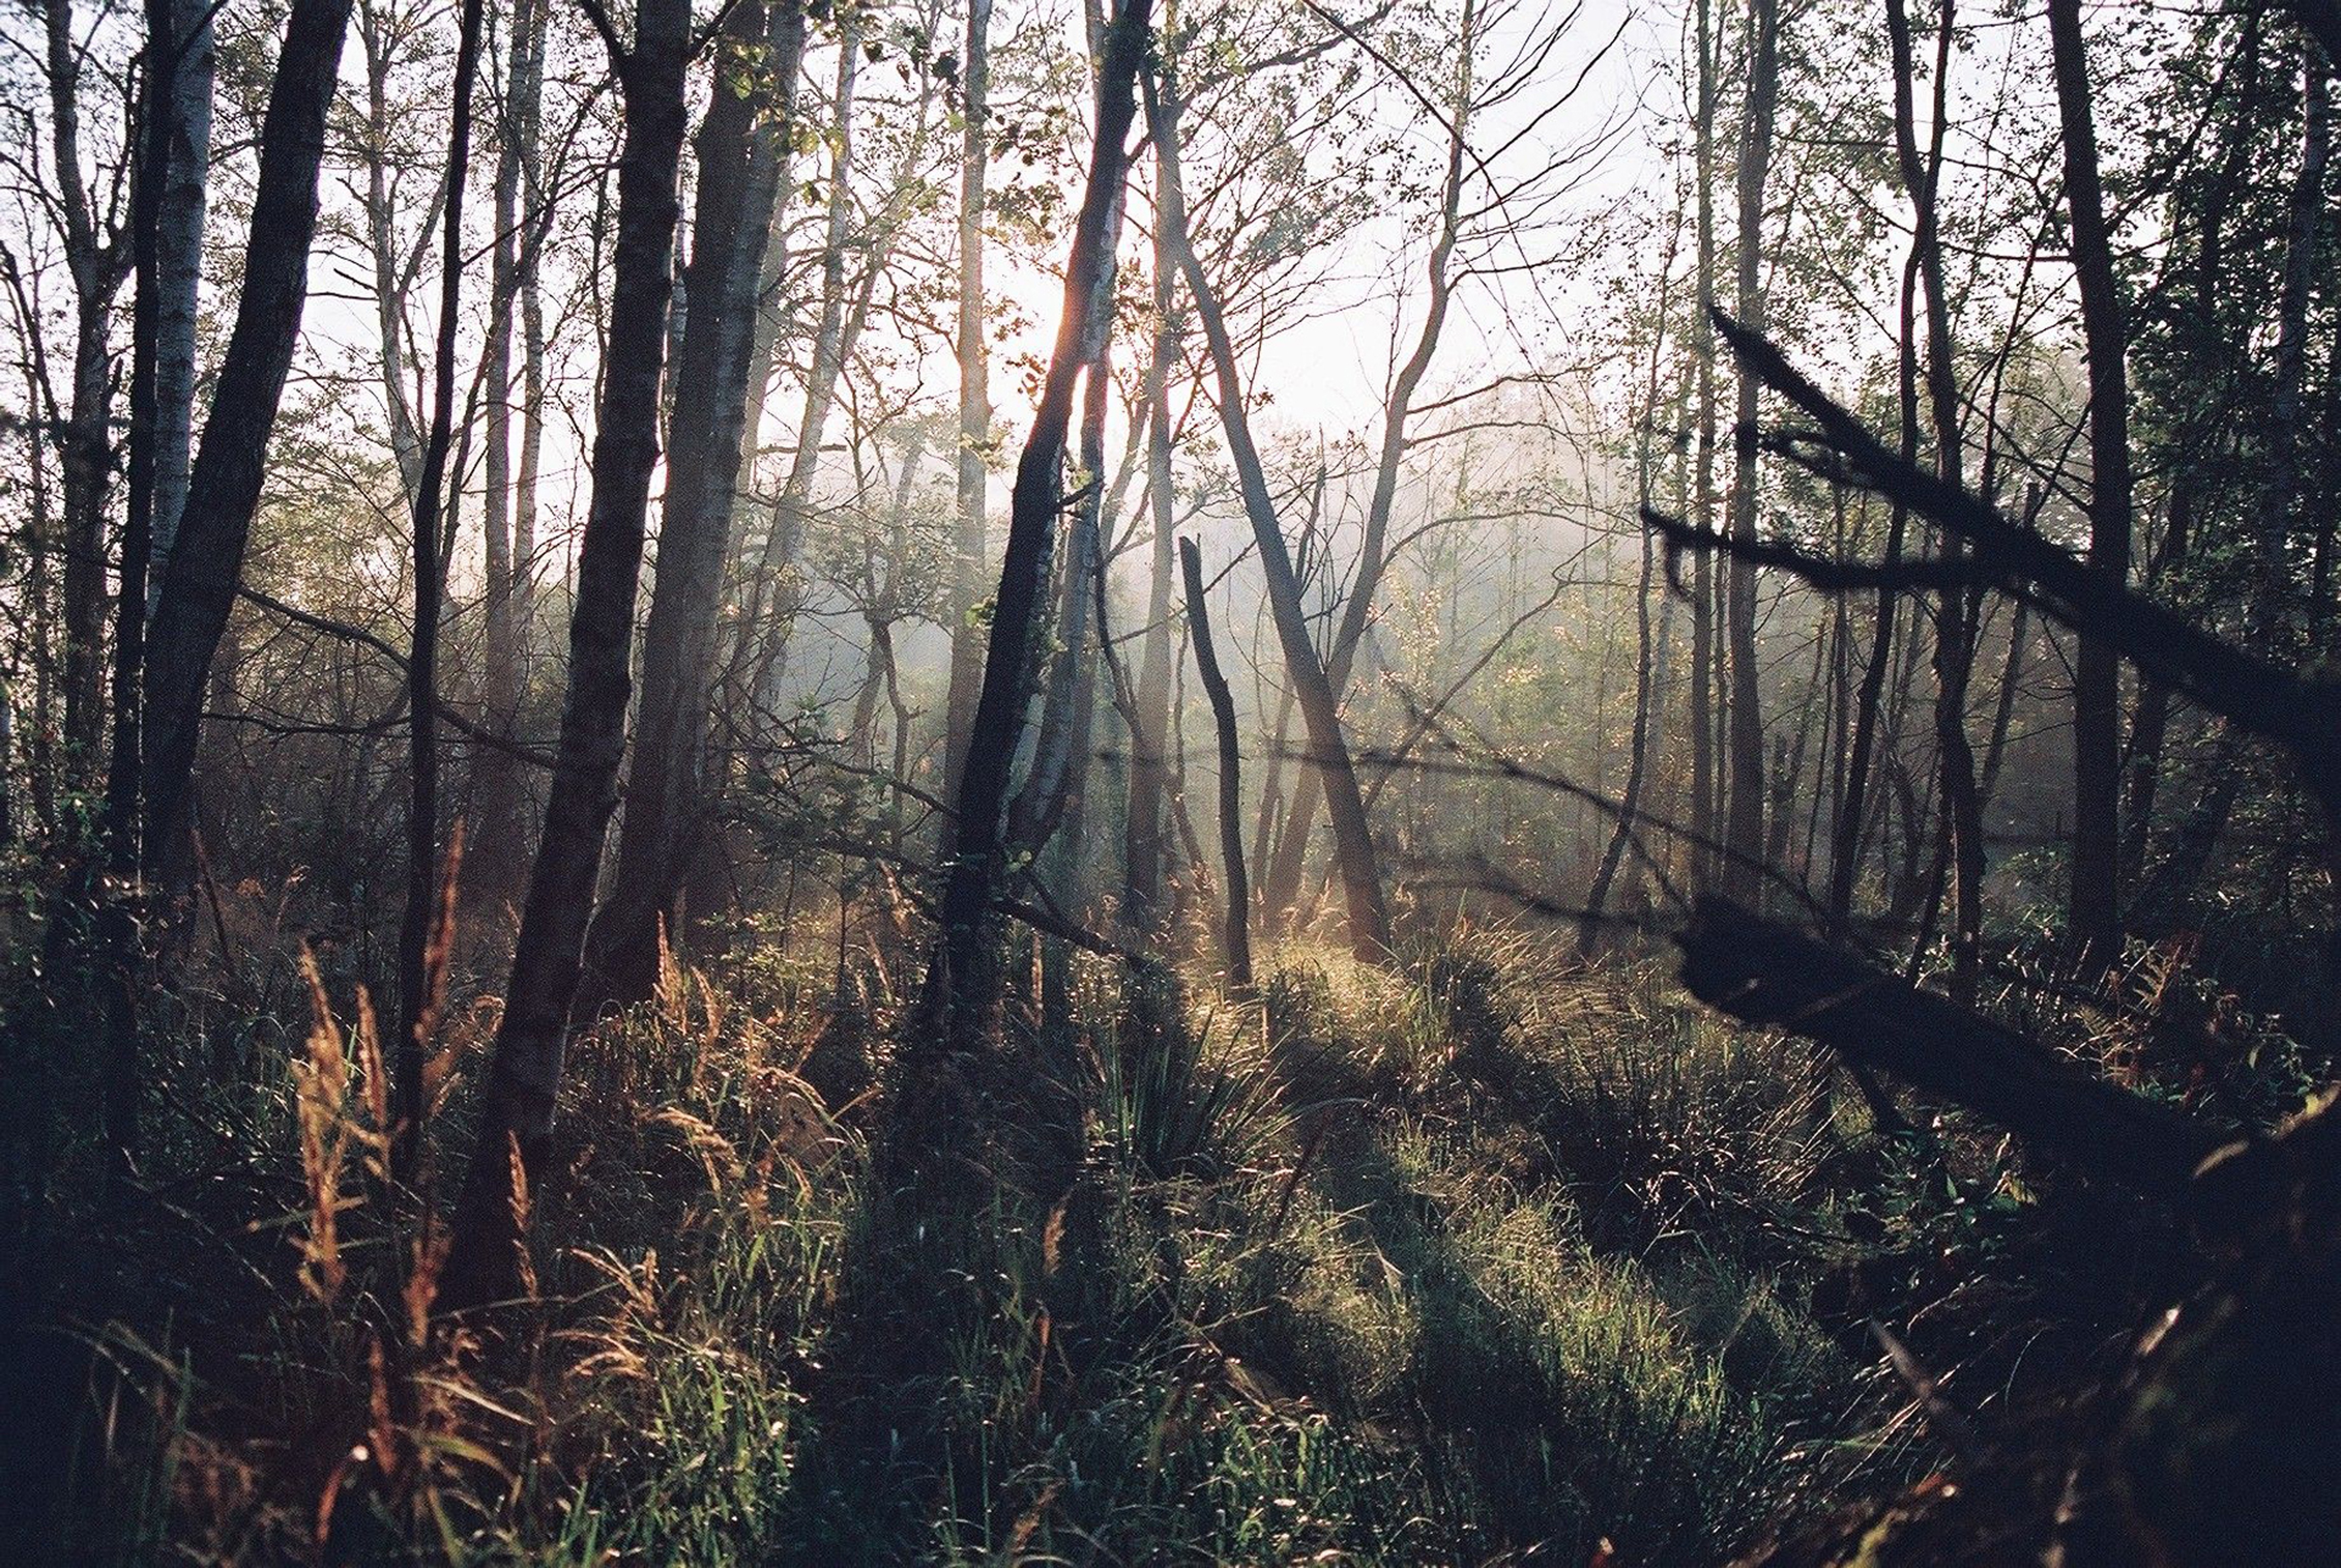
tree, nature, forest, swamp, wilderness, branch, sunrise, mist, sunlight, morning, leaf, dawn, summer, mystery, autumn, season, poland, wetland, woodland, habitat, ecosystem, the silence, natural environment, geographical feature, atmospheric phenomenon, woody plant